I Love Lucy

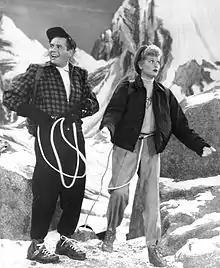
Lucy and Ricky climb in the Alps during their 1956 trip to Europe.

Lucy's husband, Ricky Ricardo, is an up-and-coming Cuban American singer and bandleader with an excitable personality. His patience is frequently tested by his wife's antics trying to get into showbiz, along with her exorbitant spending on clothes and furniture. When exasperated, he often reverts to speaking rapidly in Spanish. As with Lucy, not much is revealed about his past or family. Ricky's mother (played by actress Mary Emery) appears in two episodes; in another, Lucy mentions that he has five brothers. Ricky also mentions that he had been "practically raised" by his Uncle Alberto (who was seen during a family visit to Cuba), and that he had attended the University of Havana. A catchphrase strongly associated with Ricky is ""Lucy, you got some 'splaining to do"" (sometimes ""Lucy, you got a lotta splainin to do""), whenever something Lucy had kept a secret from Ricky that turned into a complicated, problematic situation and was finally revealed to him. The line is still often mentioned in articles about "I Love Lucy" and printed on official merchandise, despite the fact that Ricky never says this phrase in any episode.